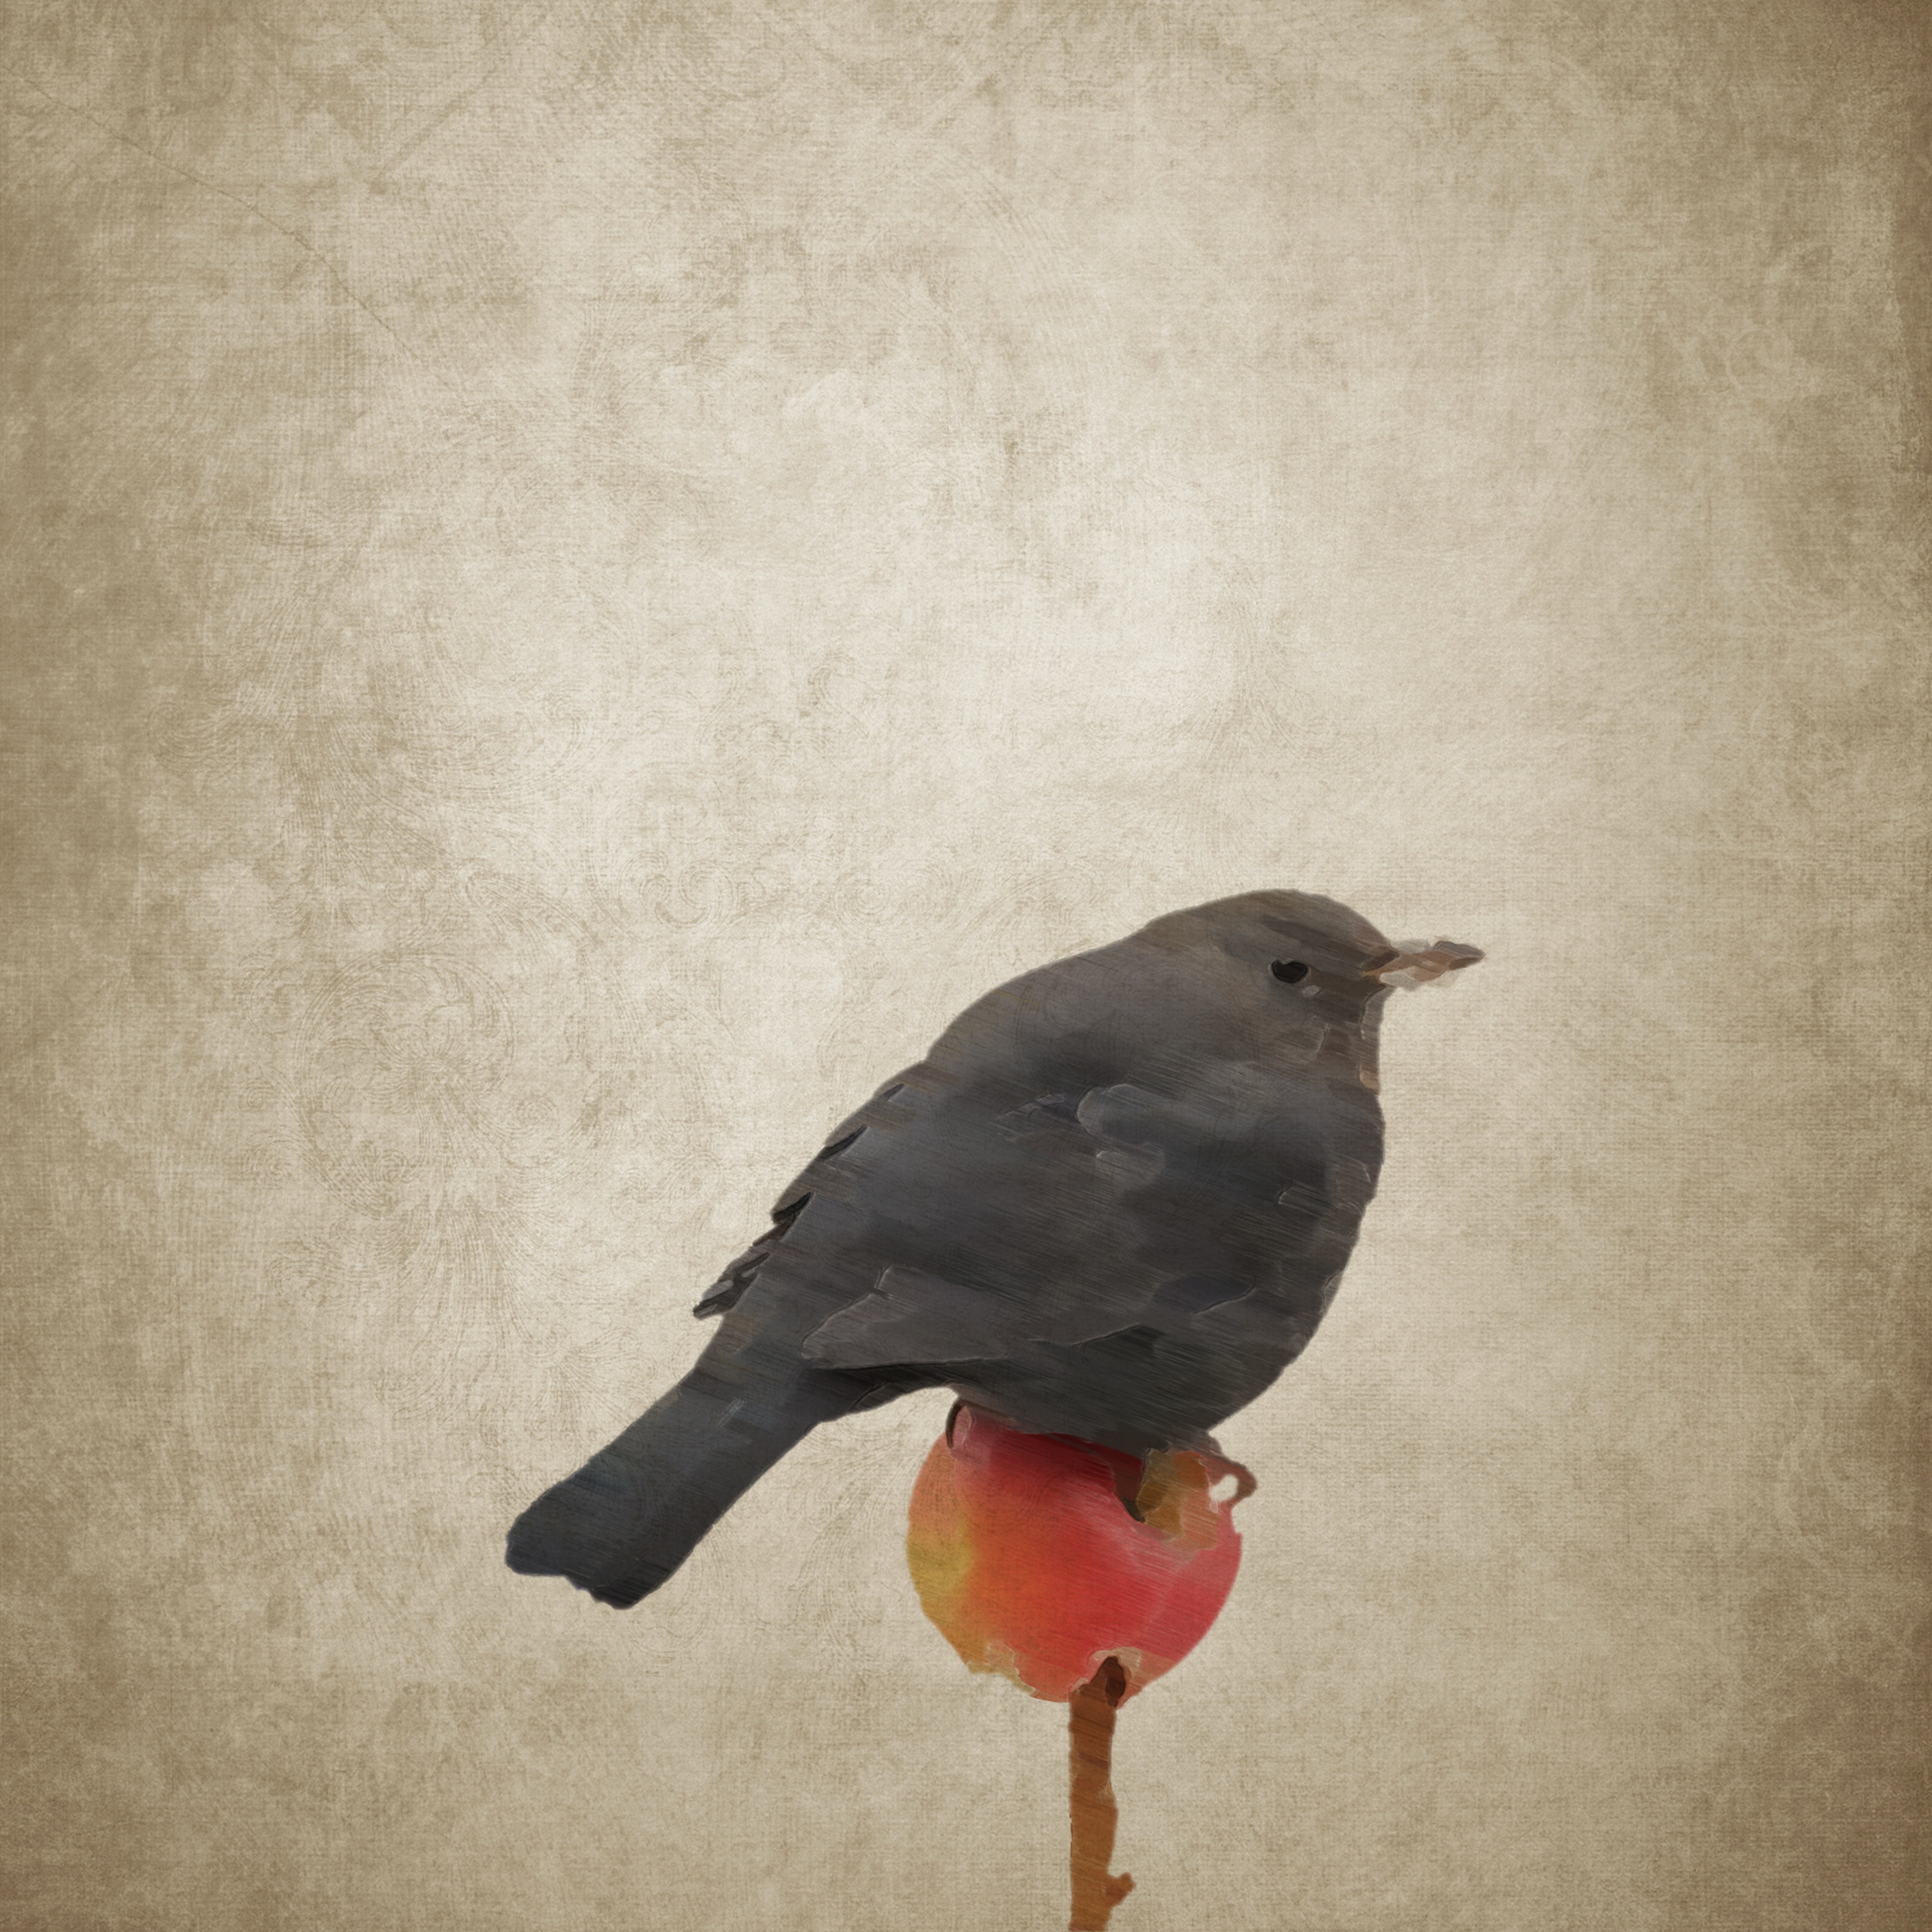
apple, bird, vintage, beak, fauna, songbird, drawing, vertebrate, blackbird, old world flycatcher, perching bird